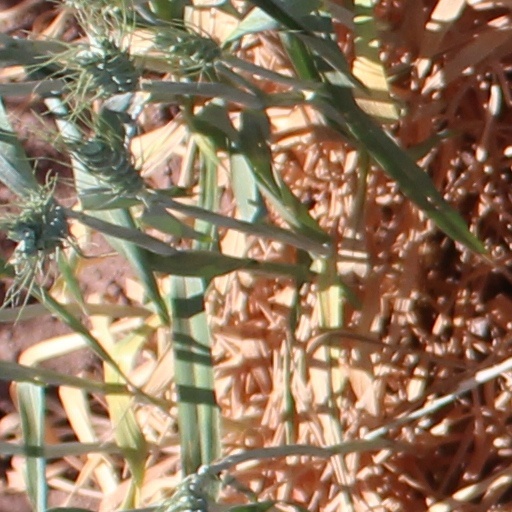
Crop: wheat